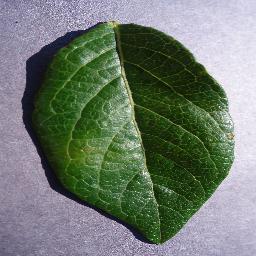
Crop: blueberry
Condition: healthy